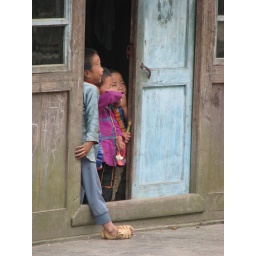
Three little boys by the door of their house,Yintan Dong village, Guizhou.